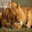
Label: lion